Peter H. Lin

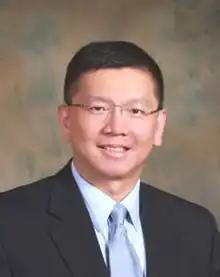

Peter Lin is an American vascular surgeon, medical researcher, specializing in minimally invasive endovascular treatment of vascular disease. He has published extensively in the area of vascular surgery and endovascular surgery.